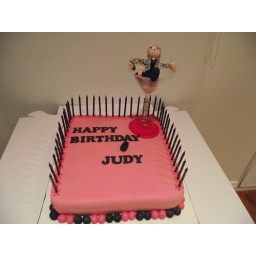
Hot pink square cake with a Lady sitting in a champagne glass.